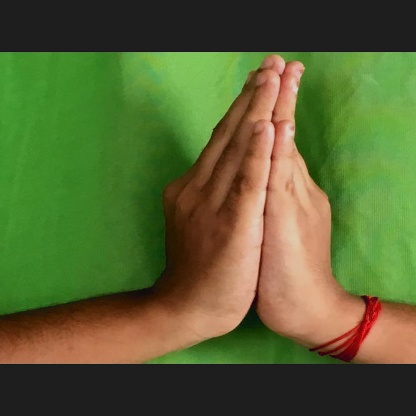
Mudra: Anjali